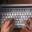
Label: keyboard